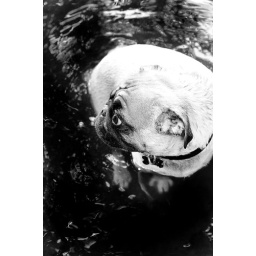
Teddy stands on rock in water